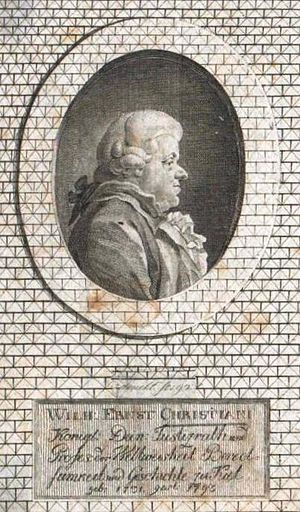
Wilhelm Ernst Christiani
Wilhelm Ernst Christiani var en holstensk historiker.